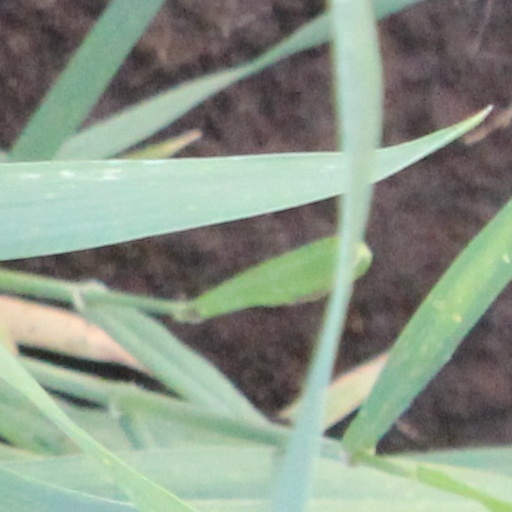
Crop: wheat